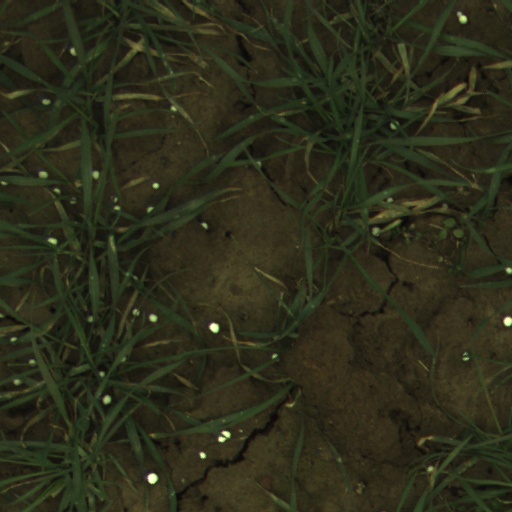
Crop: wheat